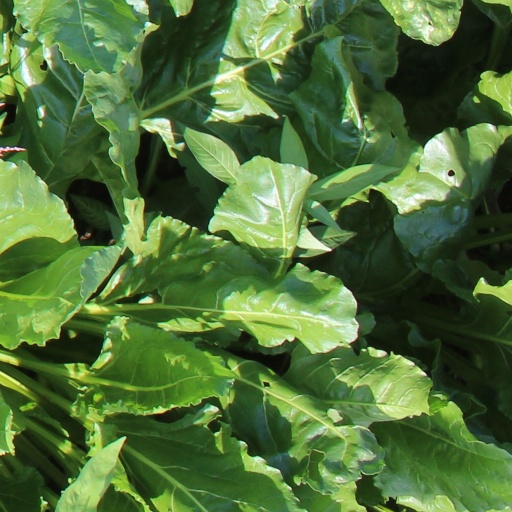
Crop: sugar beet